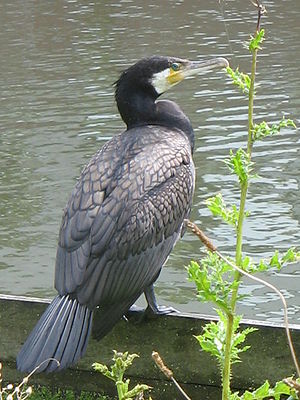
Skarv / Billeder
Skarven eller ålekragen er en fugl, der lever i alle verdensdele undtagen Sydamerika og Antarktis. I Danmark, hvor den har været del af faunaen i omkring 7000 år, er den en almindelig ynglefugl og vintergæst nordfra. Den lever især af fisk som ål, ålekvabbe, torsk og sild.